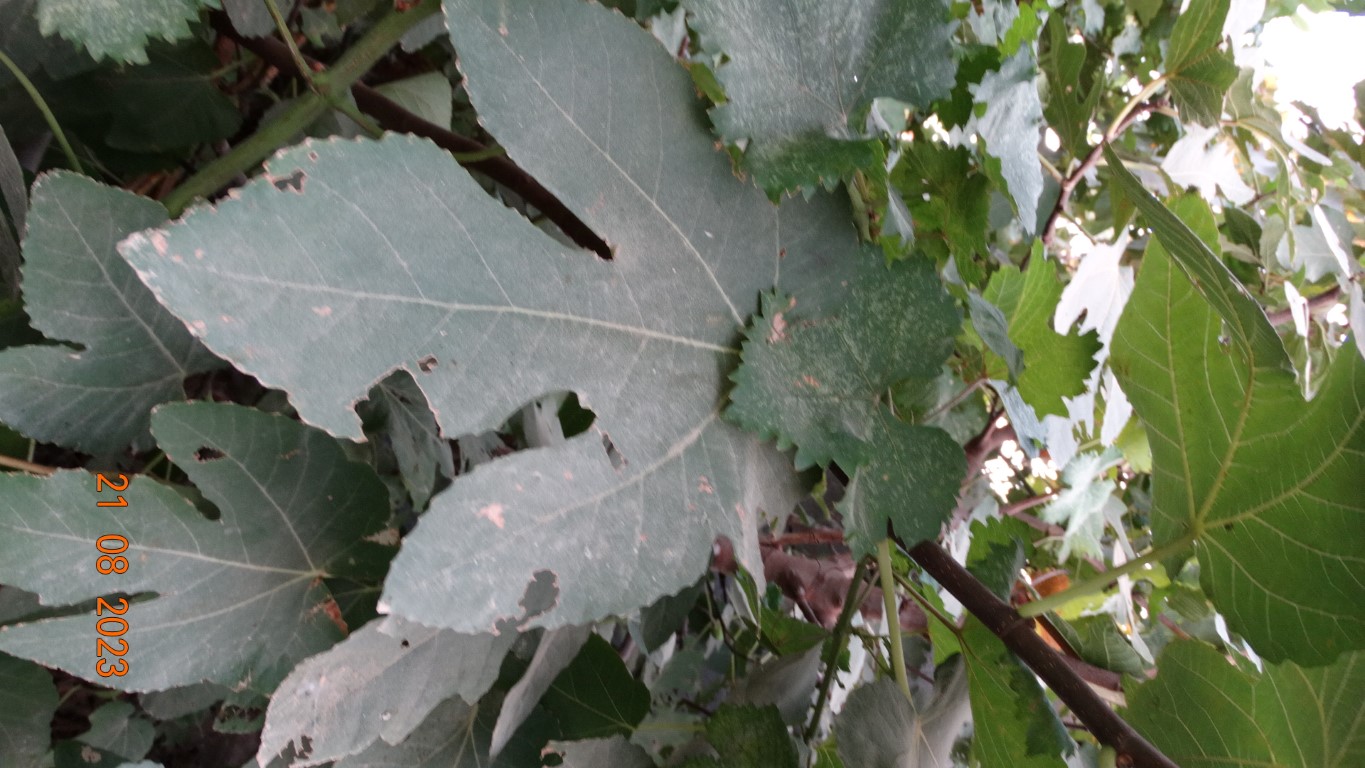
Label: infected